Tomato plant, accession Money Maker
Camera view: horizontal (90 deg, fisheye); turntable rotation: 60 degrees
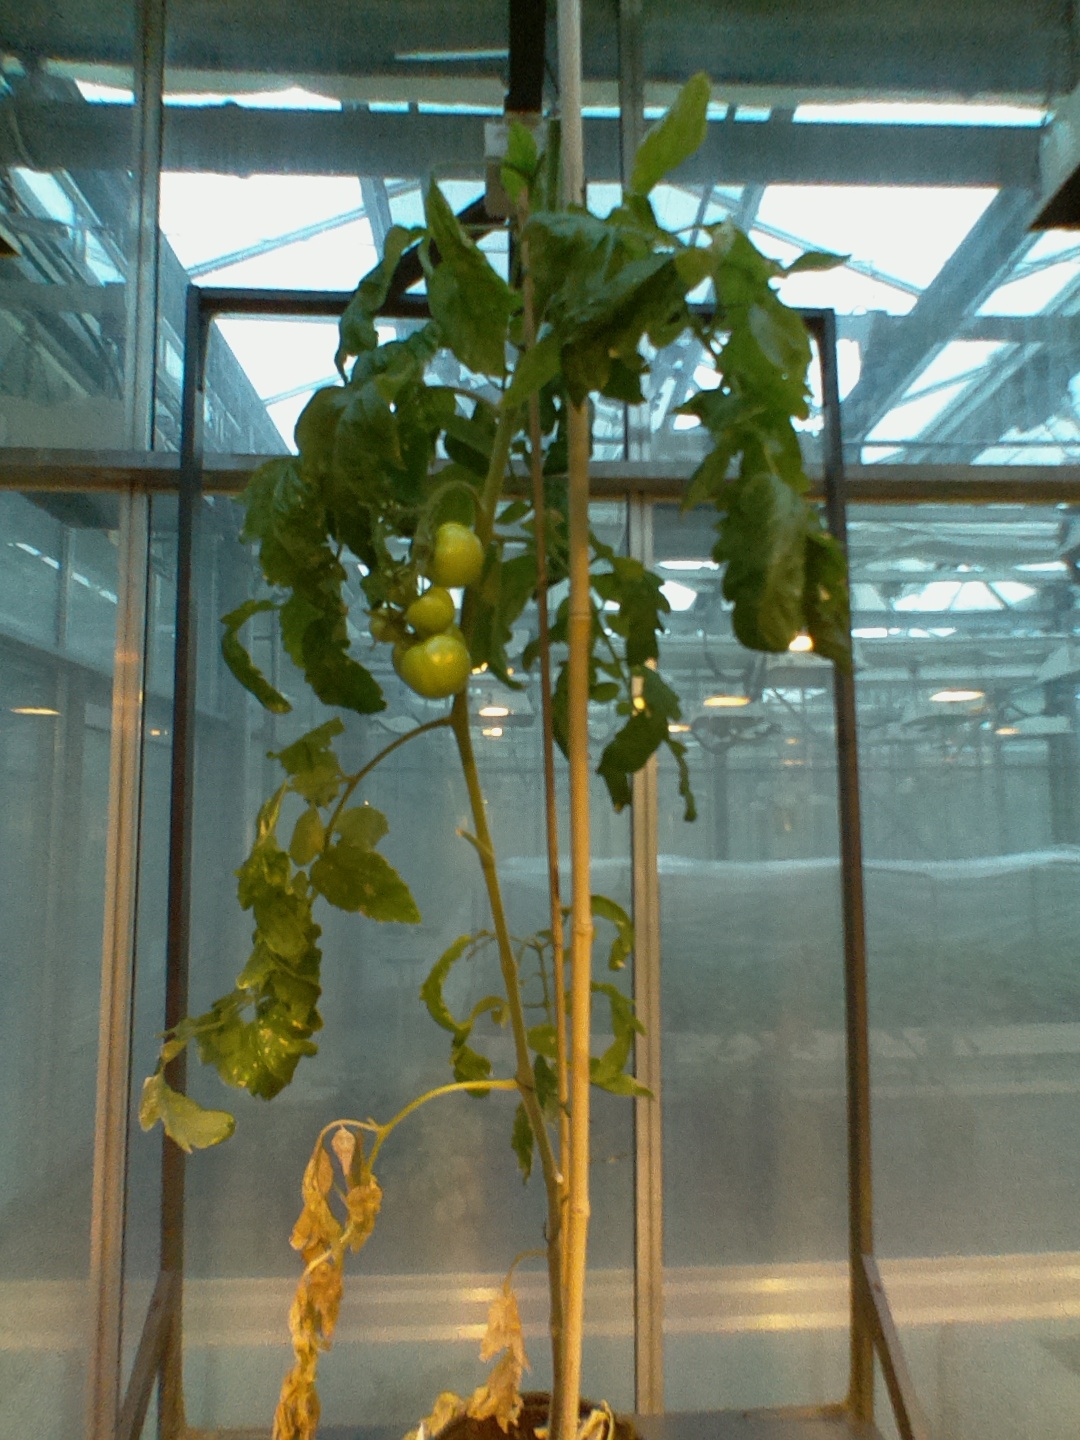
BBCH growth stage 78: 80% -90% of final fruit size